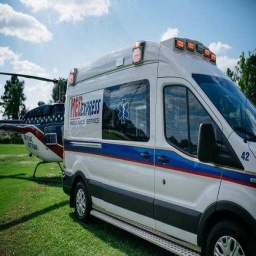
Label: ambulance